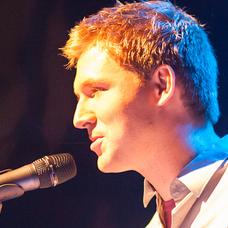
Age: 21